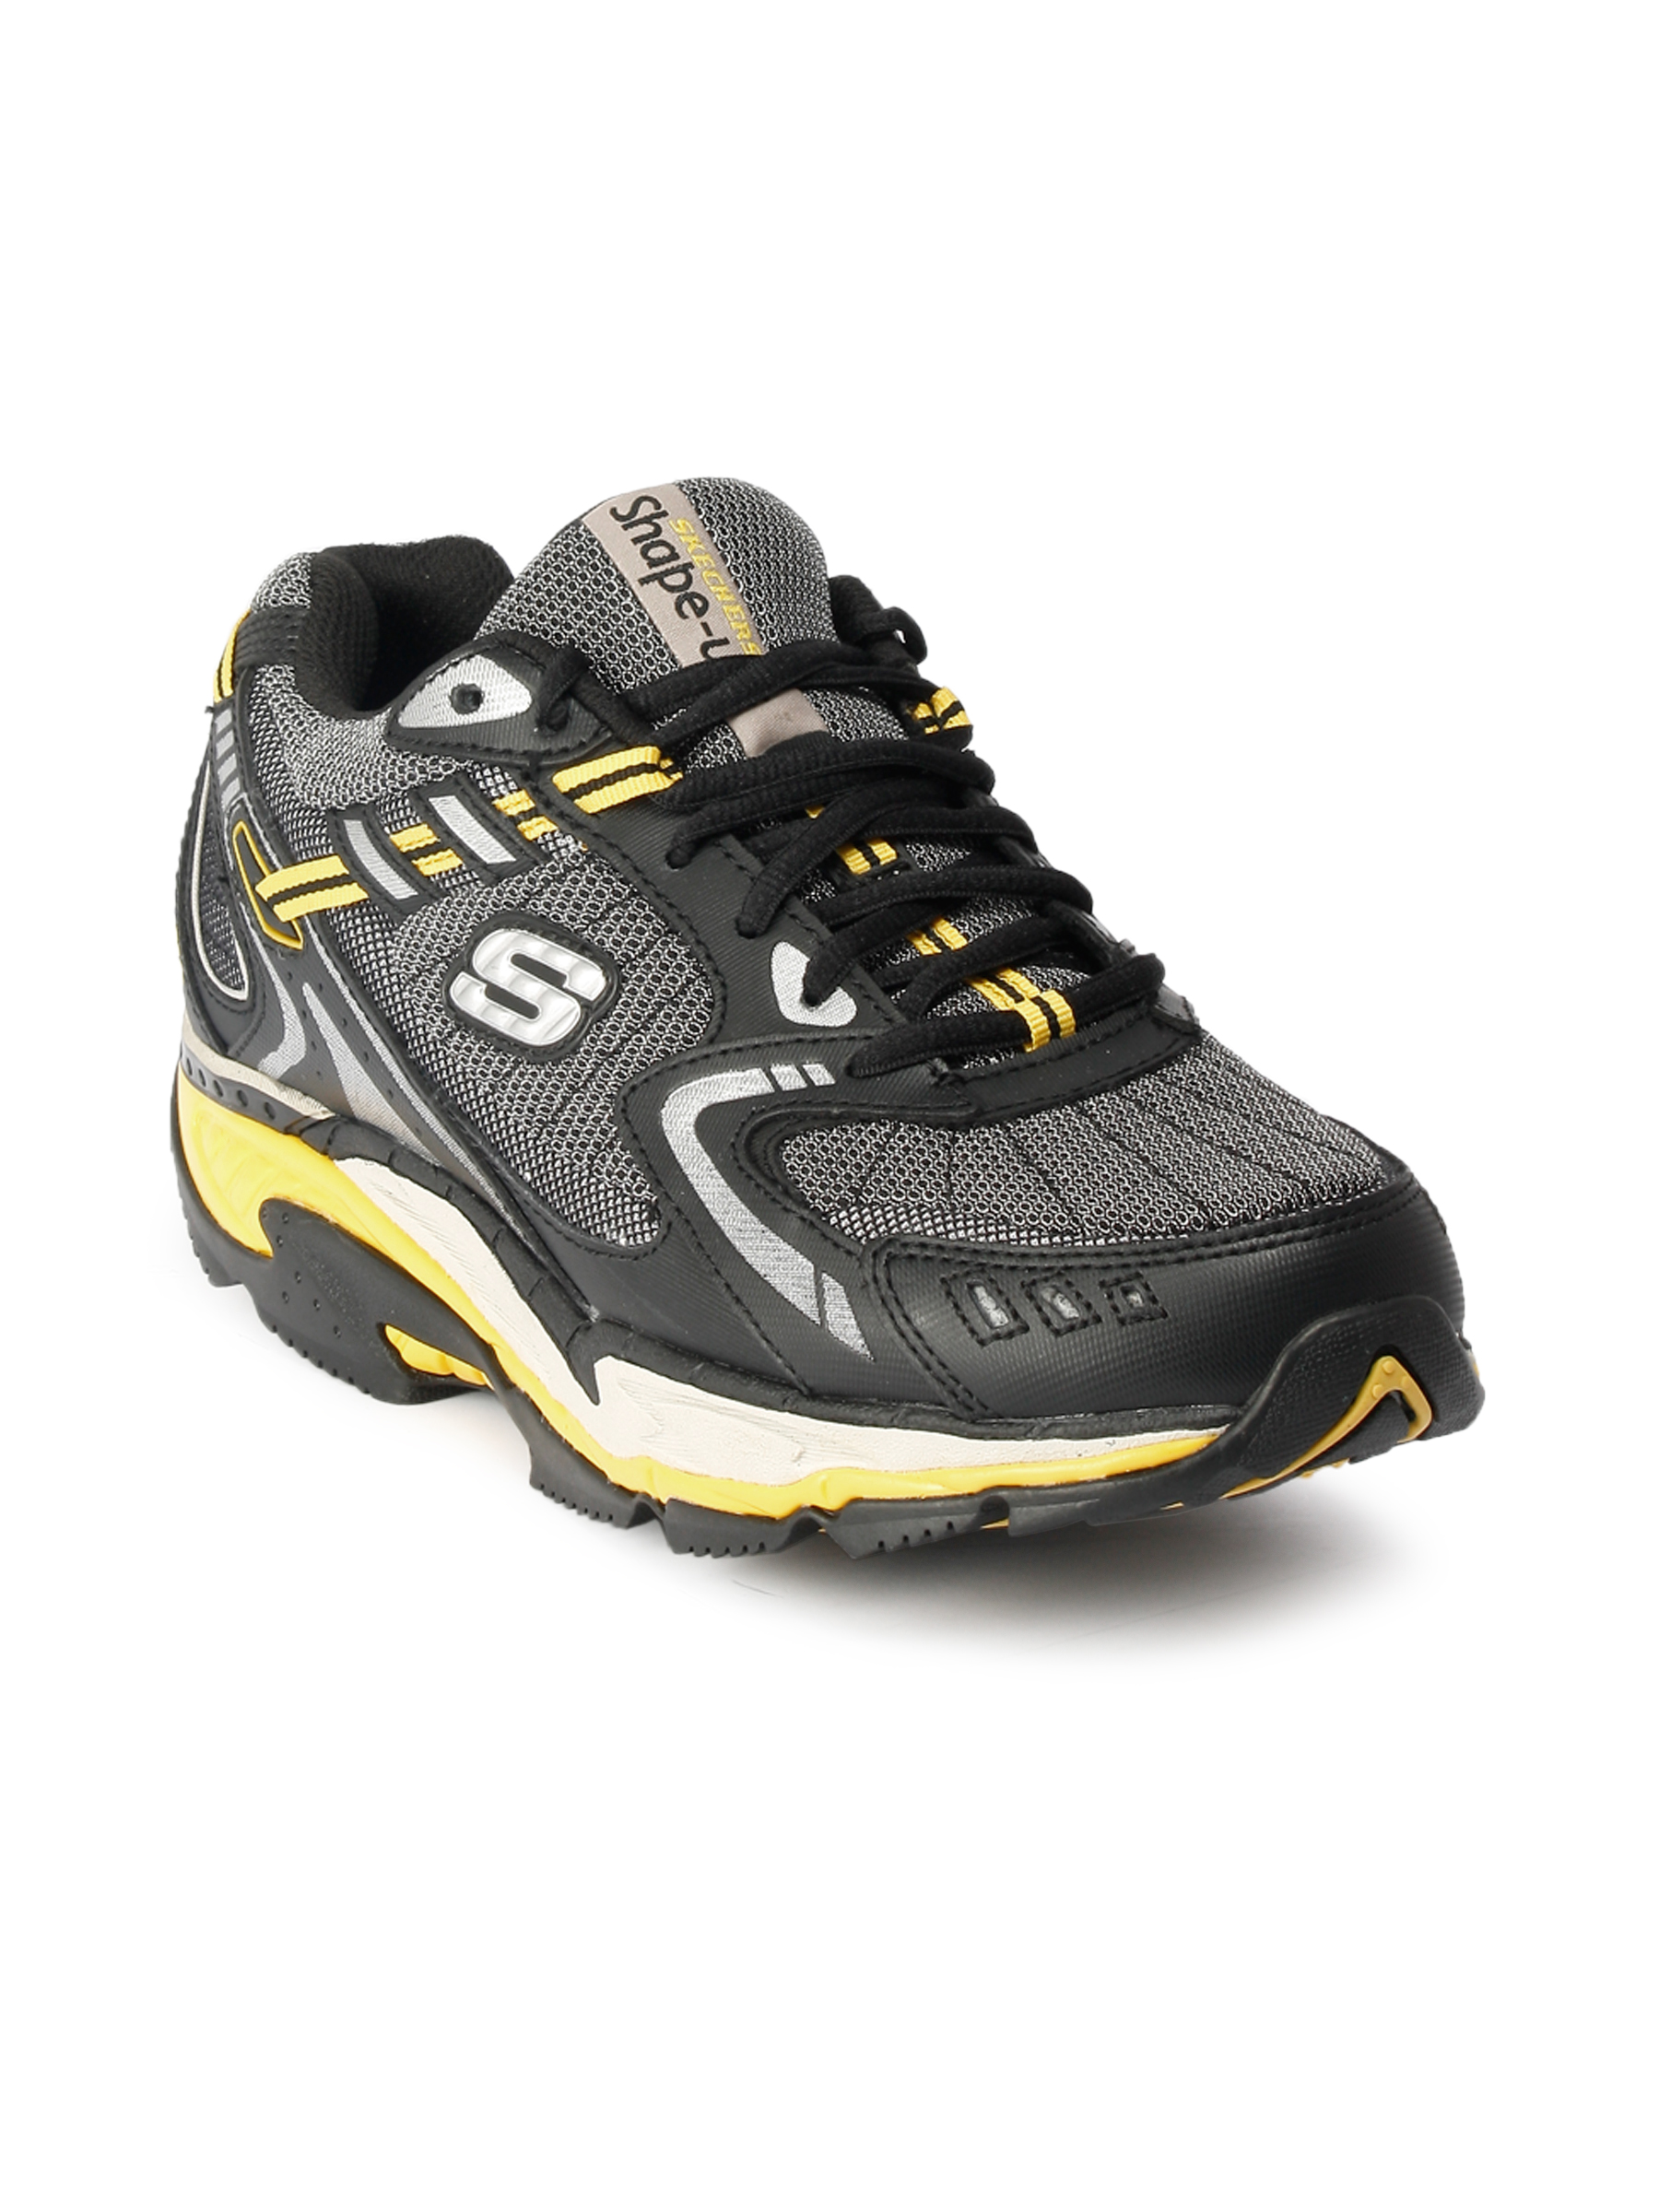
Skechers Men Diamondback Black Sports Shoes
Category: Footwear / Shoes / Sports Shoes
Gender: Men
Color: Black
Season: Fall 2011
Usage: Sports